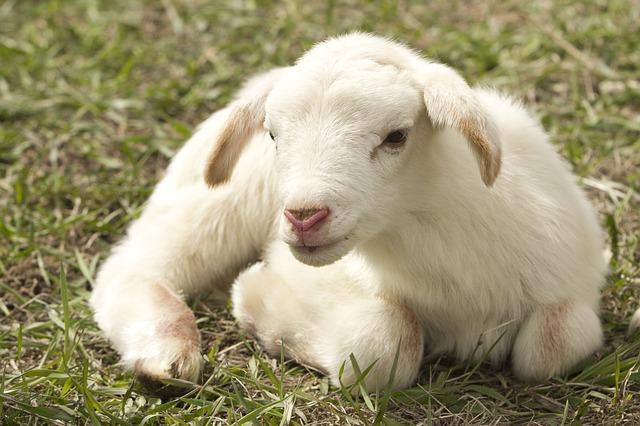
sheep